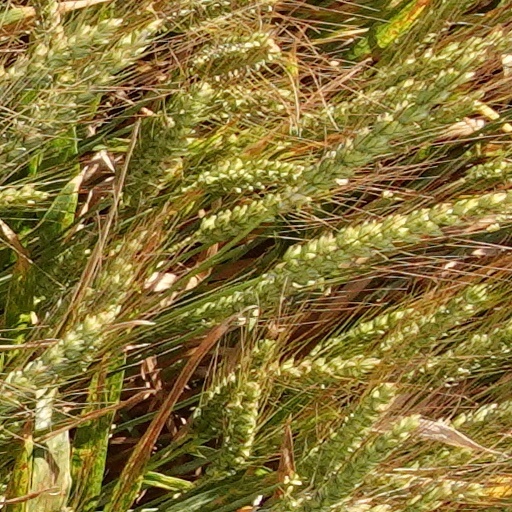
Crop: wheat